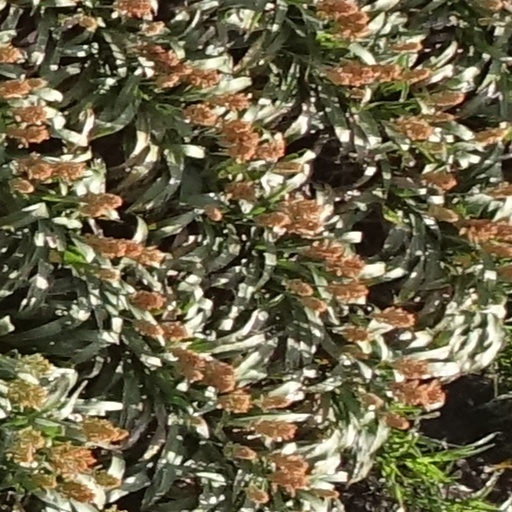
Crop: sorghum